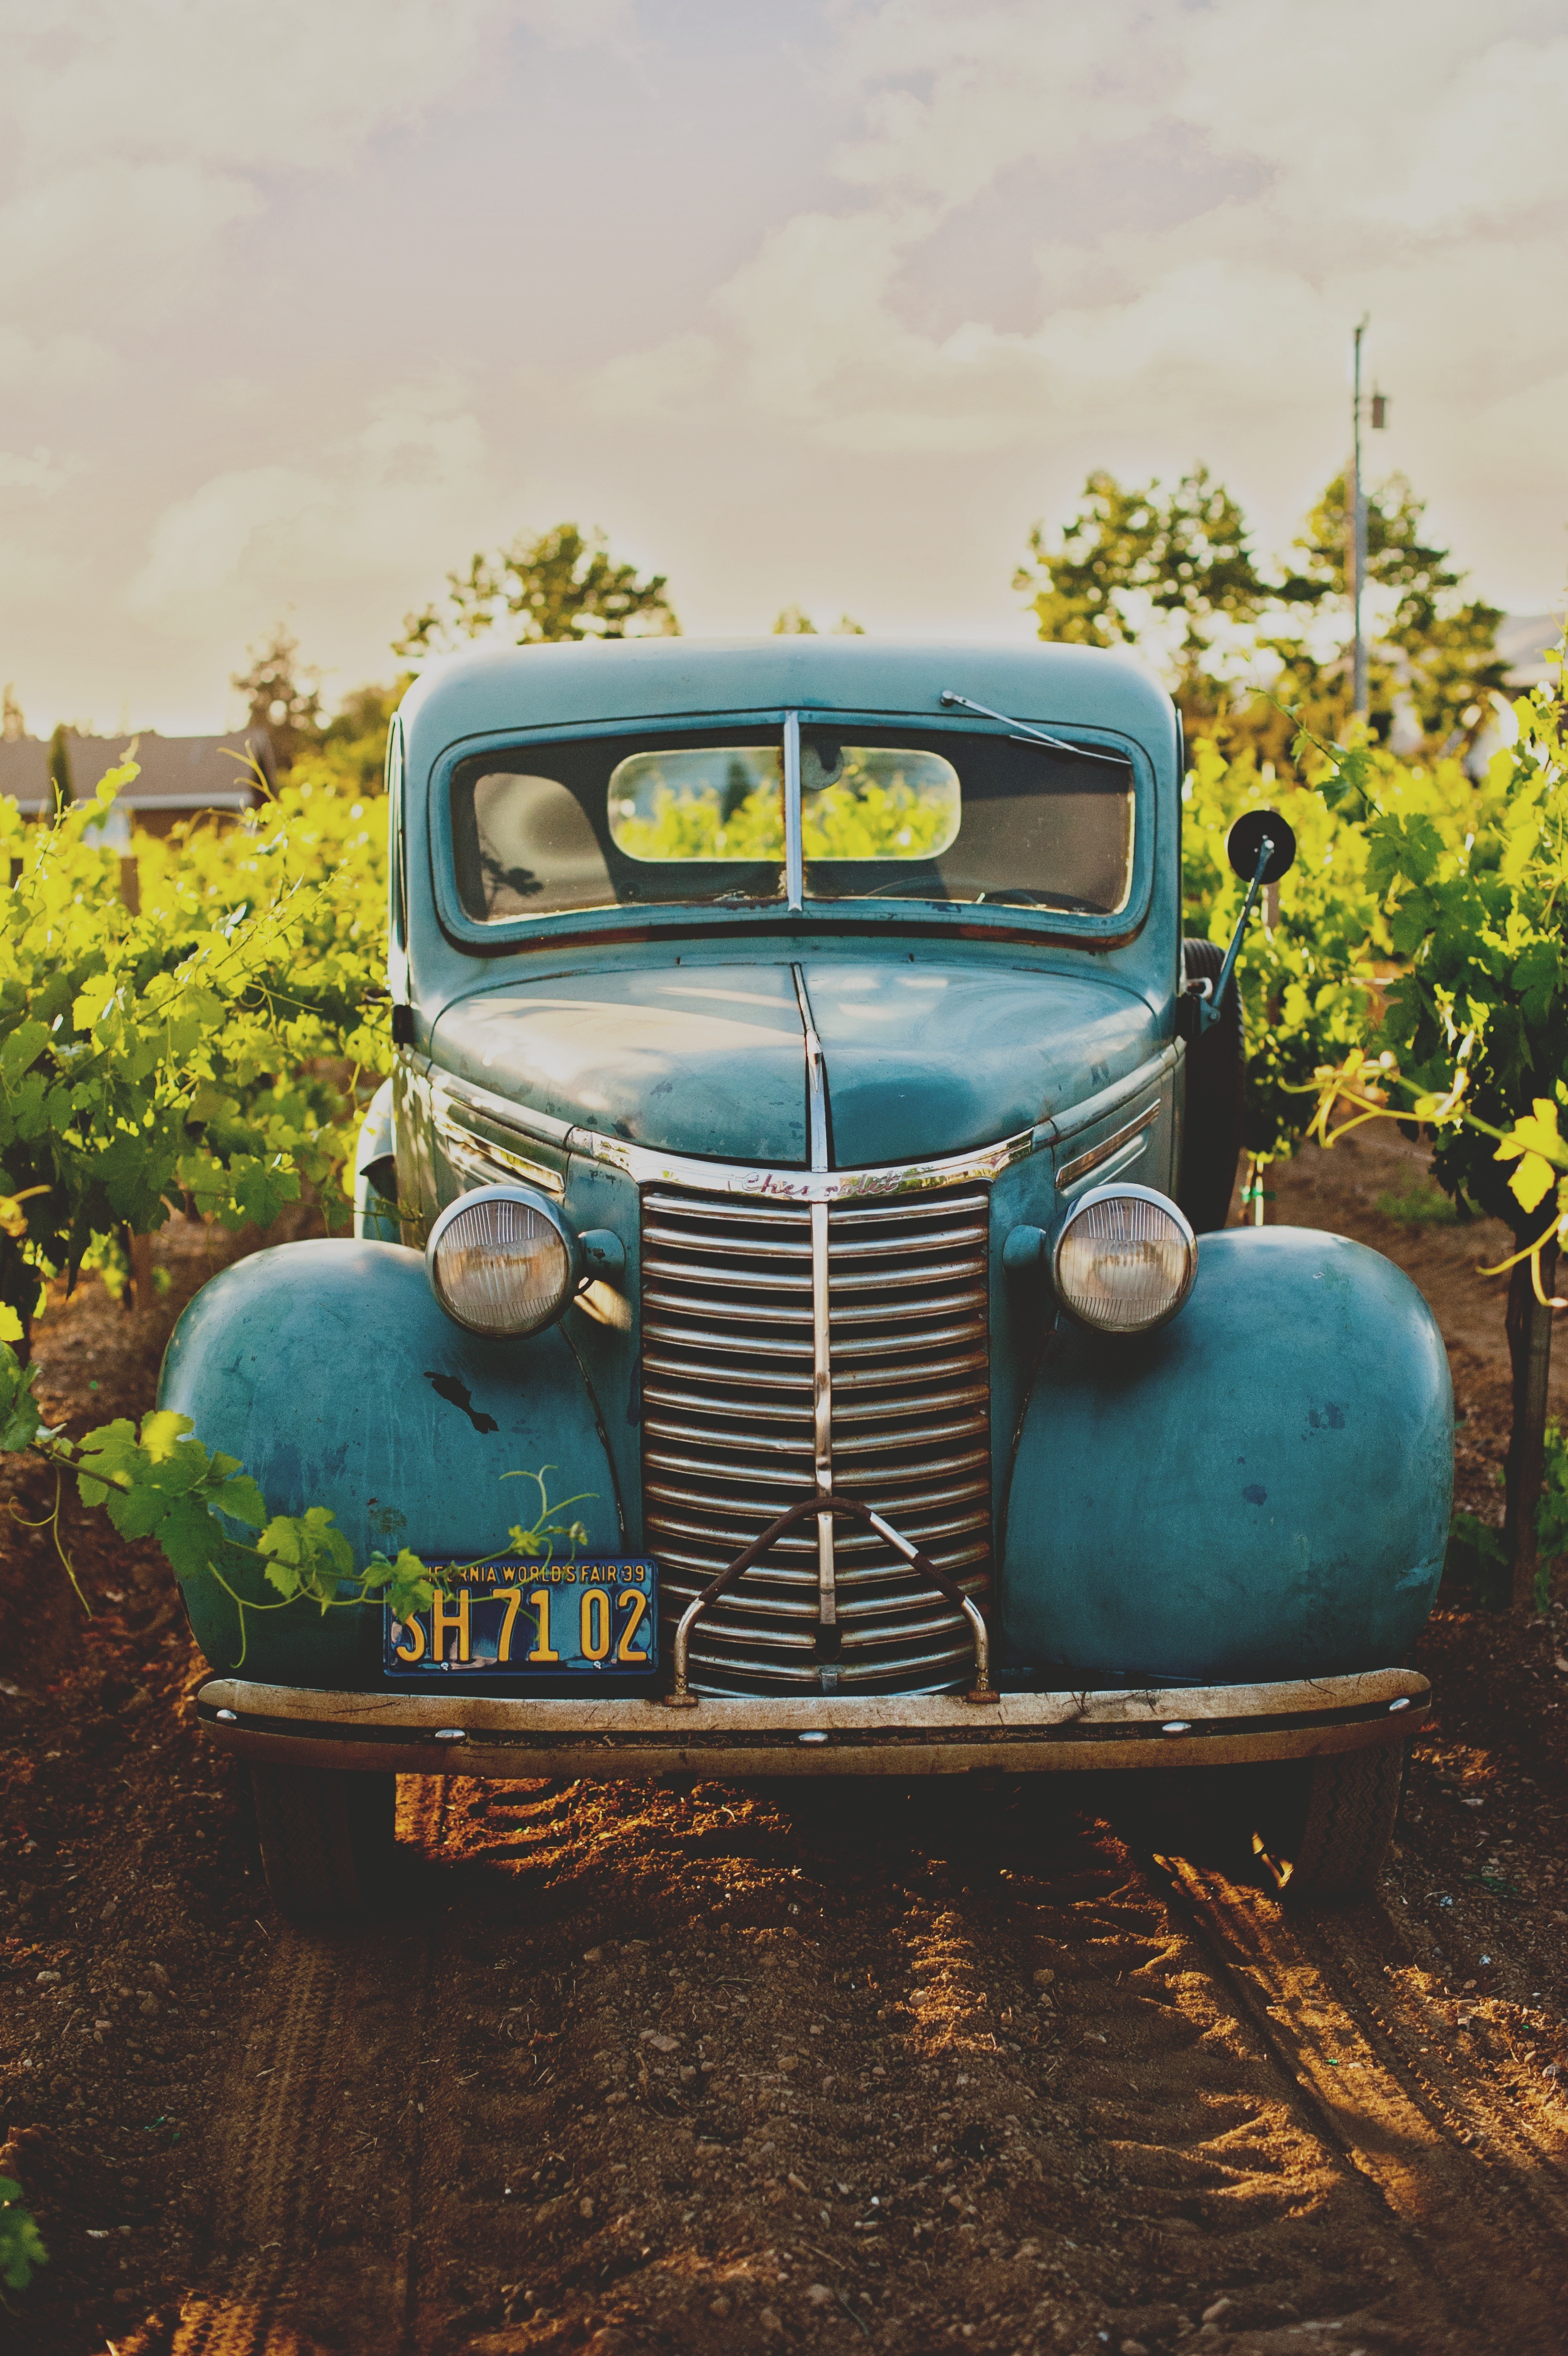
sunshine, car, vintage, antique, automobile, vehicle, metal, auto, vintage car, outside, headlights, classic, antique car, land vehicle